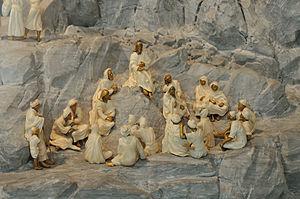
Via Vitae («
Les Nazôréens ou Nazaréens sont un groupe religieux juif-messianiste mal connu, attesté de manière indirecte à partir de la seconde moitié du Iᵉʳ siècle. Ce groupe a la particularité de reconnaître en Jésus le Messie tout en continuant à pratiquer les préceptes de la loi juive. Pour une branche de la recherche, les Nazôréens reconnaissent la messianité de Jésus, qu'ils qualifient de « serviteur de Dieu », mais pas sa divinité.
Les mouvements baptistes, caractérisés par un bain d'immersion appelé en grec ancien baptisma, apparaissent dans les marges du judaïsme au IIᵉ siècle av. J.-C. ou tout au moins au Iᵉʳ siècle si l'on considère que les mouvements essénien ou du Yahad n'étaient pas vraiment baptistes. Ils se manifestent dans le Proche-Orient ancien et en Occident jusqu'à Rome. Ils sont attestés jusqu'au IIIᵉ ou même IVᵉ siècle. L'un d'entre eux, appelés elkasaïsme est encore mentionné au Xᵉ siècle par un auteur musulman. C'est dans la mouvance d'un de ces courants — celui du judéen Jean le Baptiste — que naît le mouvement de Jésus de Nazareth.